Curt Netto

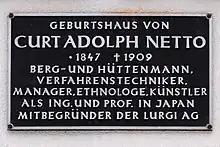
Plaque marking site of Netto's birth

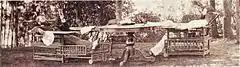
Curt Netto (right) and the physician Erwin Bälz in Japan

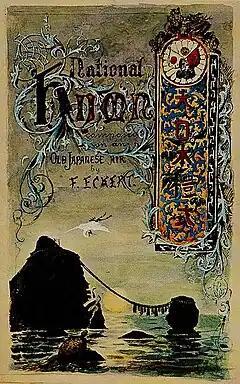
Cover for Franz Eckert's notes of the new national anthem. Designed by Netto in 1880.

Curt Adolph Netto (August 21, 1847 – February 7, 1909) was a German metallurgist and educator. He is regarded as a precursor for the industrial utilization of aluminium. He was active in early Meiji period Japan.